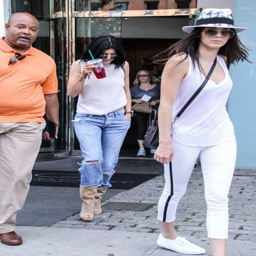
author and actor keep stick to the basics in white tees and denim .